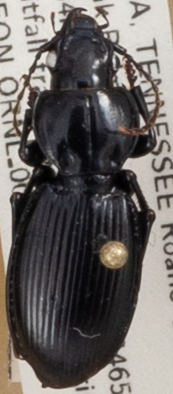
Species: Cyclotrachelus fucatus
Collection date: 2021-08-04
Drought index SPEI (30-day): -0.692
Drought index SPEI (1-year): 0.03
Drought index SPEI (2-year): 1.25